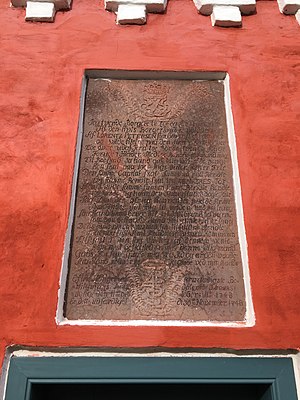
Den gamle Latinskole (Skælskør) / Beskrivelse
Sandstenstavlen over hoveddøren.
Latinskolen i Skælskør, stenplade over døren
Den gamle Latinskole er en tidligere latinskole i Skælskør, som ligger i Gammelgade 4. Den er oprindeligt opført omkring 1525 som kirkelade til Sankt Nicolai Kirke, der ligger ved siden af.